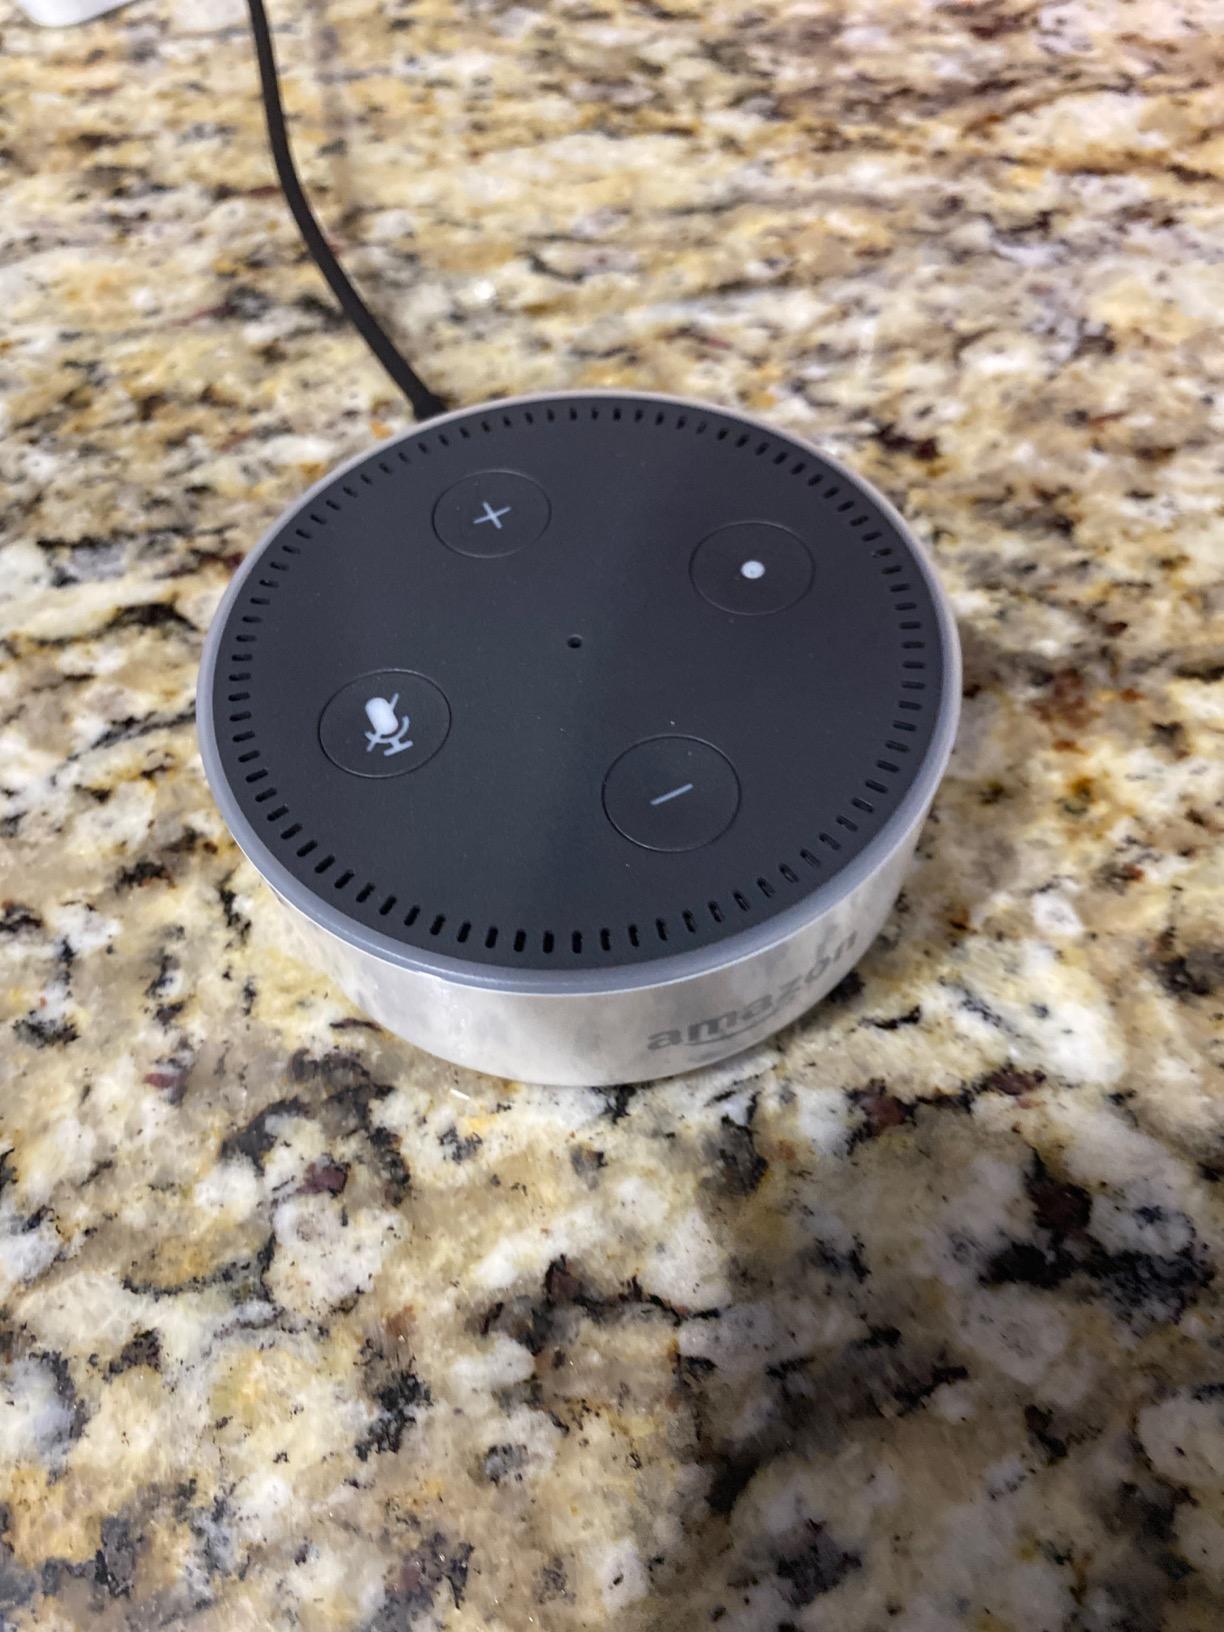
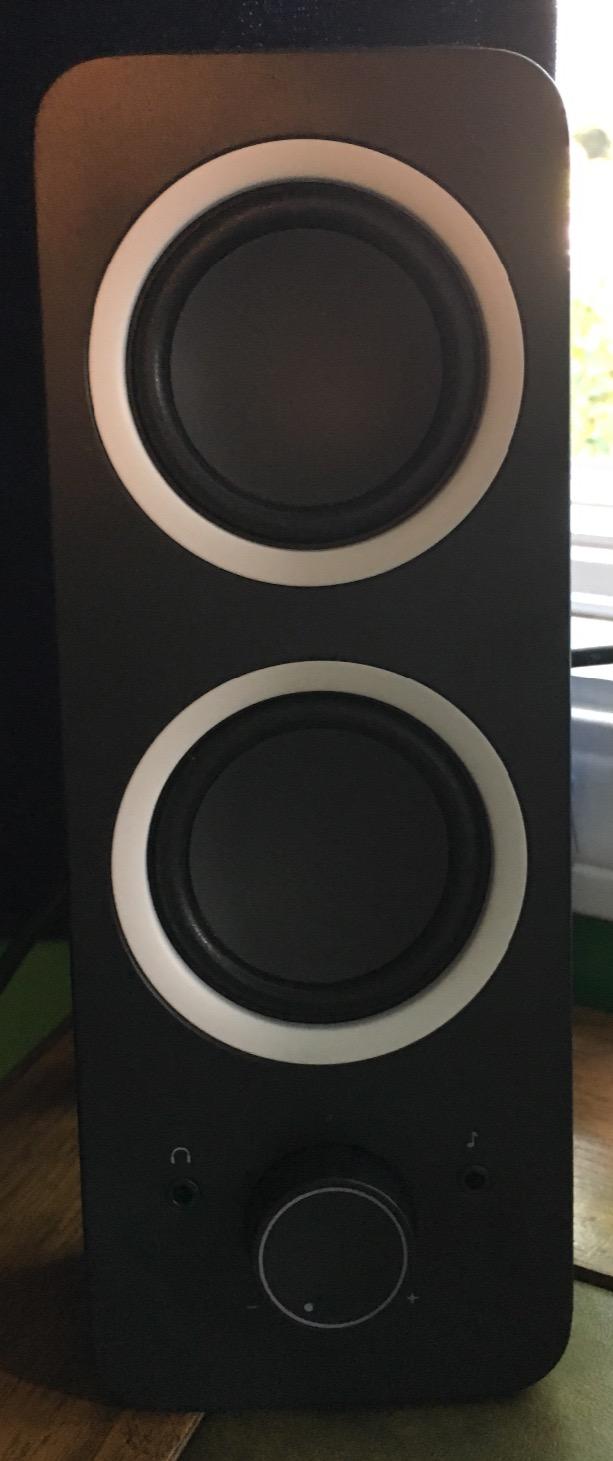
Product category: speaker
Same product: no